List of residential colleges

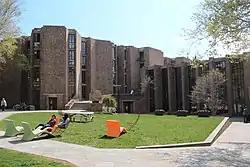
Modern architecture at Morse College

There are nine colleges (including one postgraduate-only college) at Lancaster University. Every student is a member of a college.